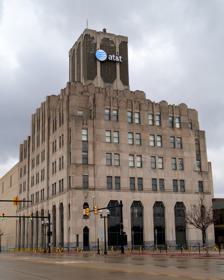
Building: Michigan Bell Building
Country: United States of America
Year built: 1930
United States historic place Michigan Bell Building U.S. National Register of Historic Places Location 309 S. Washington, Saginaw, Michigan Coordinates 43°25′50″N 83°56′25″W / 43.43056°N 83.94028°W / 43.43056; -83.94028 ( Michigan Bell Building ) Area 1 acre (0.40 ha) Built 1930 ( 1930 ) Architect Smith, Hinchman & Grylls Architectural style Art Deco MPS Center Saginaw MRA NRHP reference No. 82002870 Added to NRHP July 9, 1982 The Michigan Bell Building is an industrial and office building located at 309 South Washington in Saginaw, Michigan . It was listed on the National Register of Historic Places in 1982. History In the late 1920s, Michigan Bell needed a new facility to house dial telephone equipment. They engaged the Detroit firm of Smith, Hinchman & Grylls to design this building. Construction on the building began in 1930. An addition was constructed in 1974. The flexibility of the building allowed Michigan Bell, and later AT&T , to continue using the building through the 2010s. Description The Michigan Bell Building is a seven-story limestone Art Deco structure with stepped-back upper floors. The first two floors are unified behind tall window openings. Wide stone bandcourses separate the third through the sixth floors. Floors seven and eight are set back and decorated with low relief chevrons. To accommodate the heavy equipment, the building was designed to hold over double the floor weight per square foot of a standard office building. References